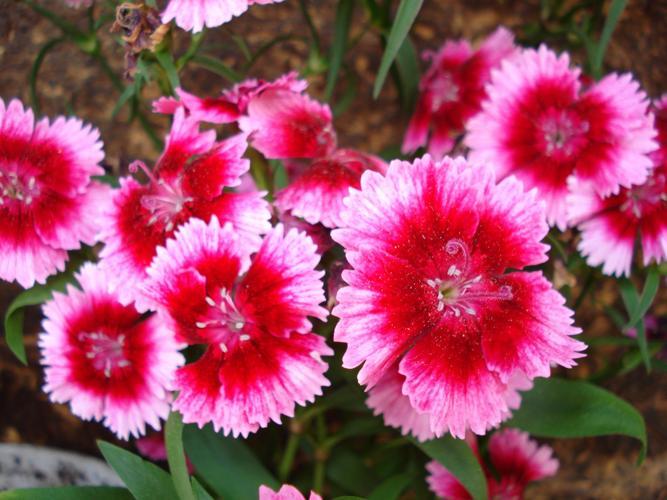
Label: sweet william